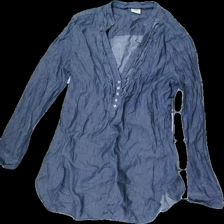
View: front
Type: Dress
Category: Ladies
Brand: H&M
Brand text on label: Devided
Colors: Green
Material: 100% viscose
Cut: Loose, C-collar
Size: XXL
Season: All
Price range: 100-150
Recommended usage: Reuse
Description: Militarygreen flowy dress